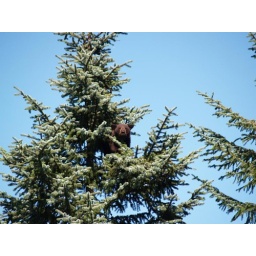
Cinnamon cub in tree at you